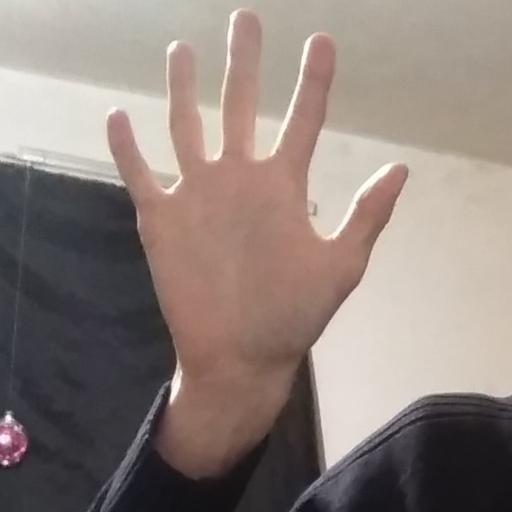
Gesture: palm